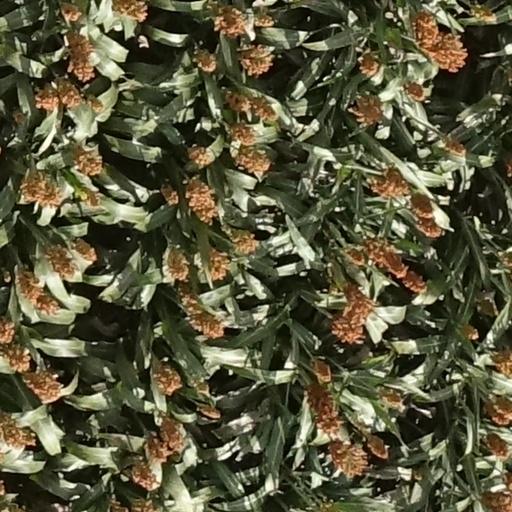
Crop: sorghum